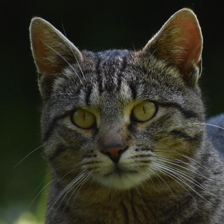
Label: animals